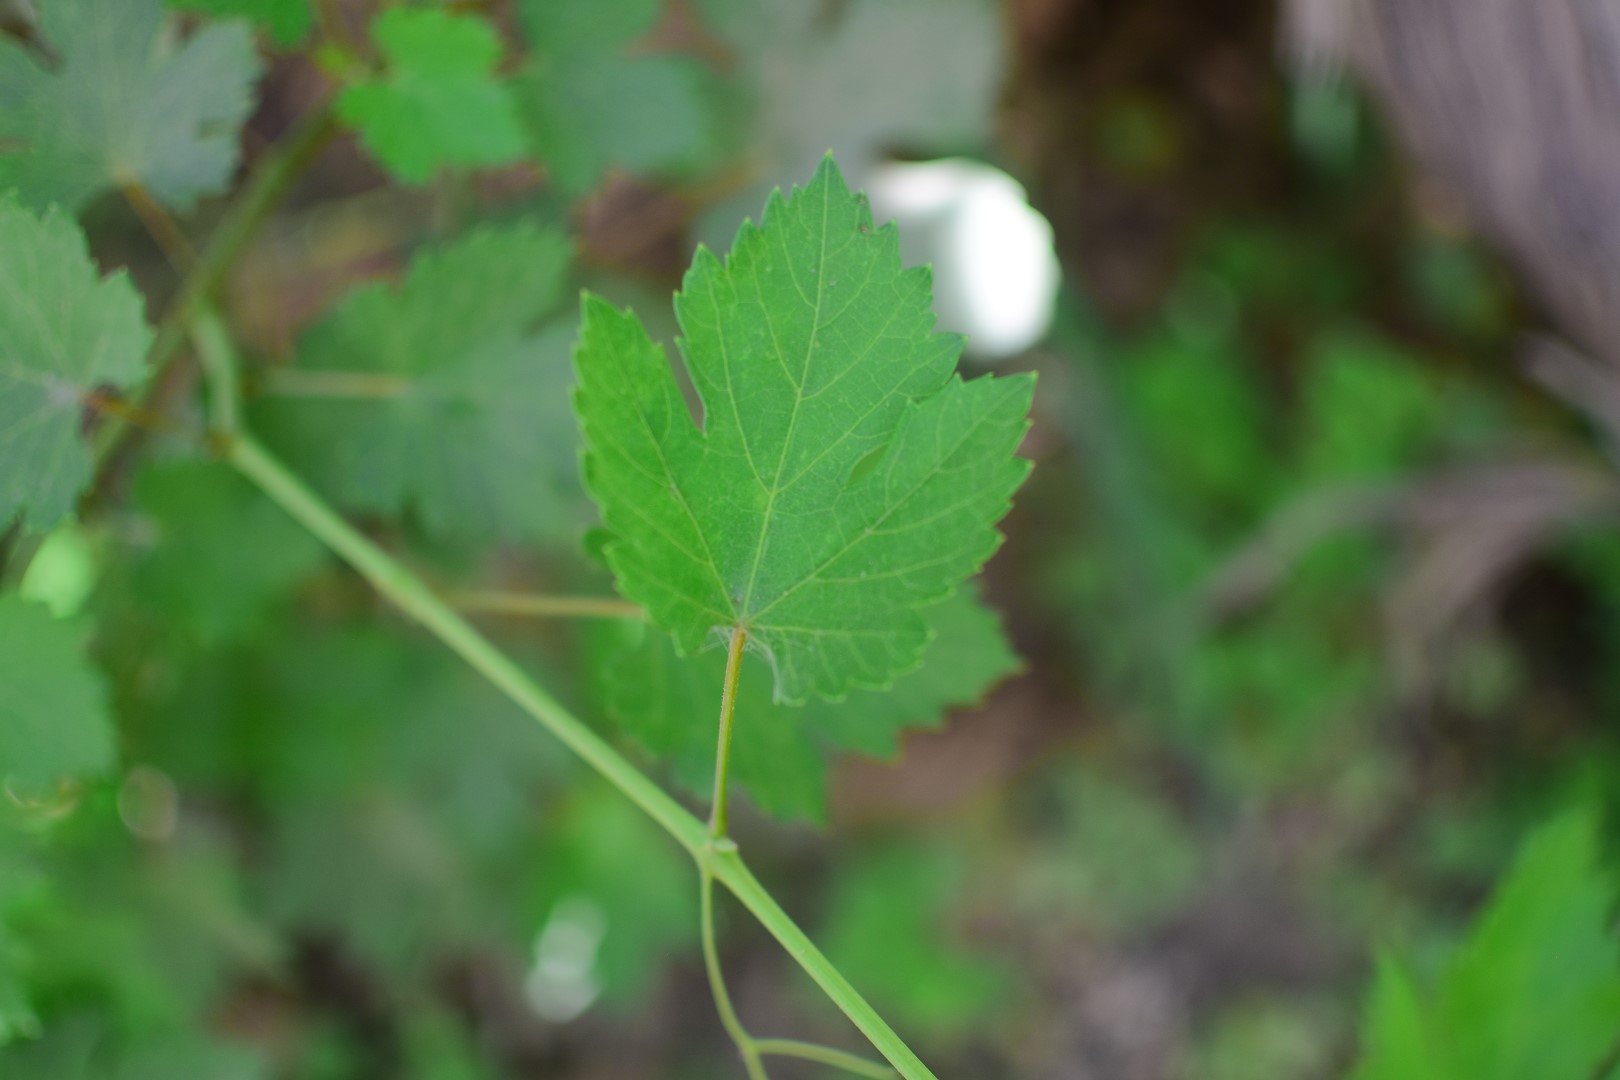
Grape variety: Halawani